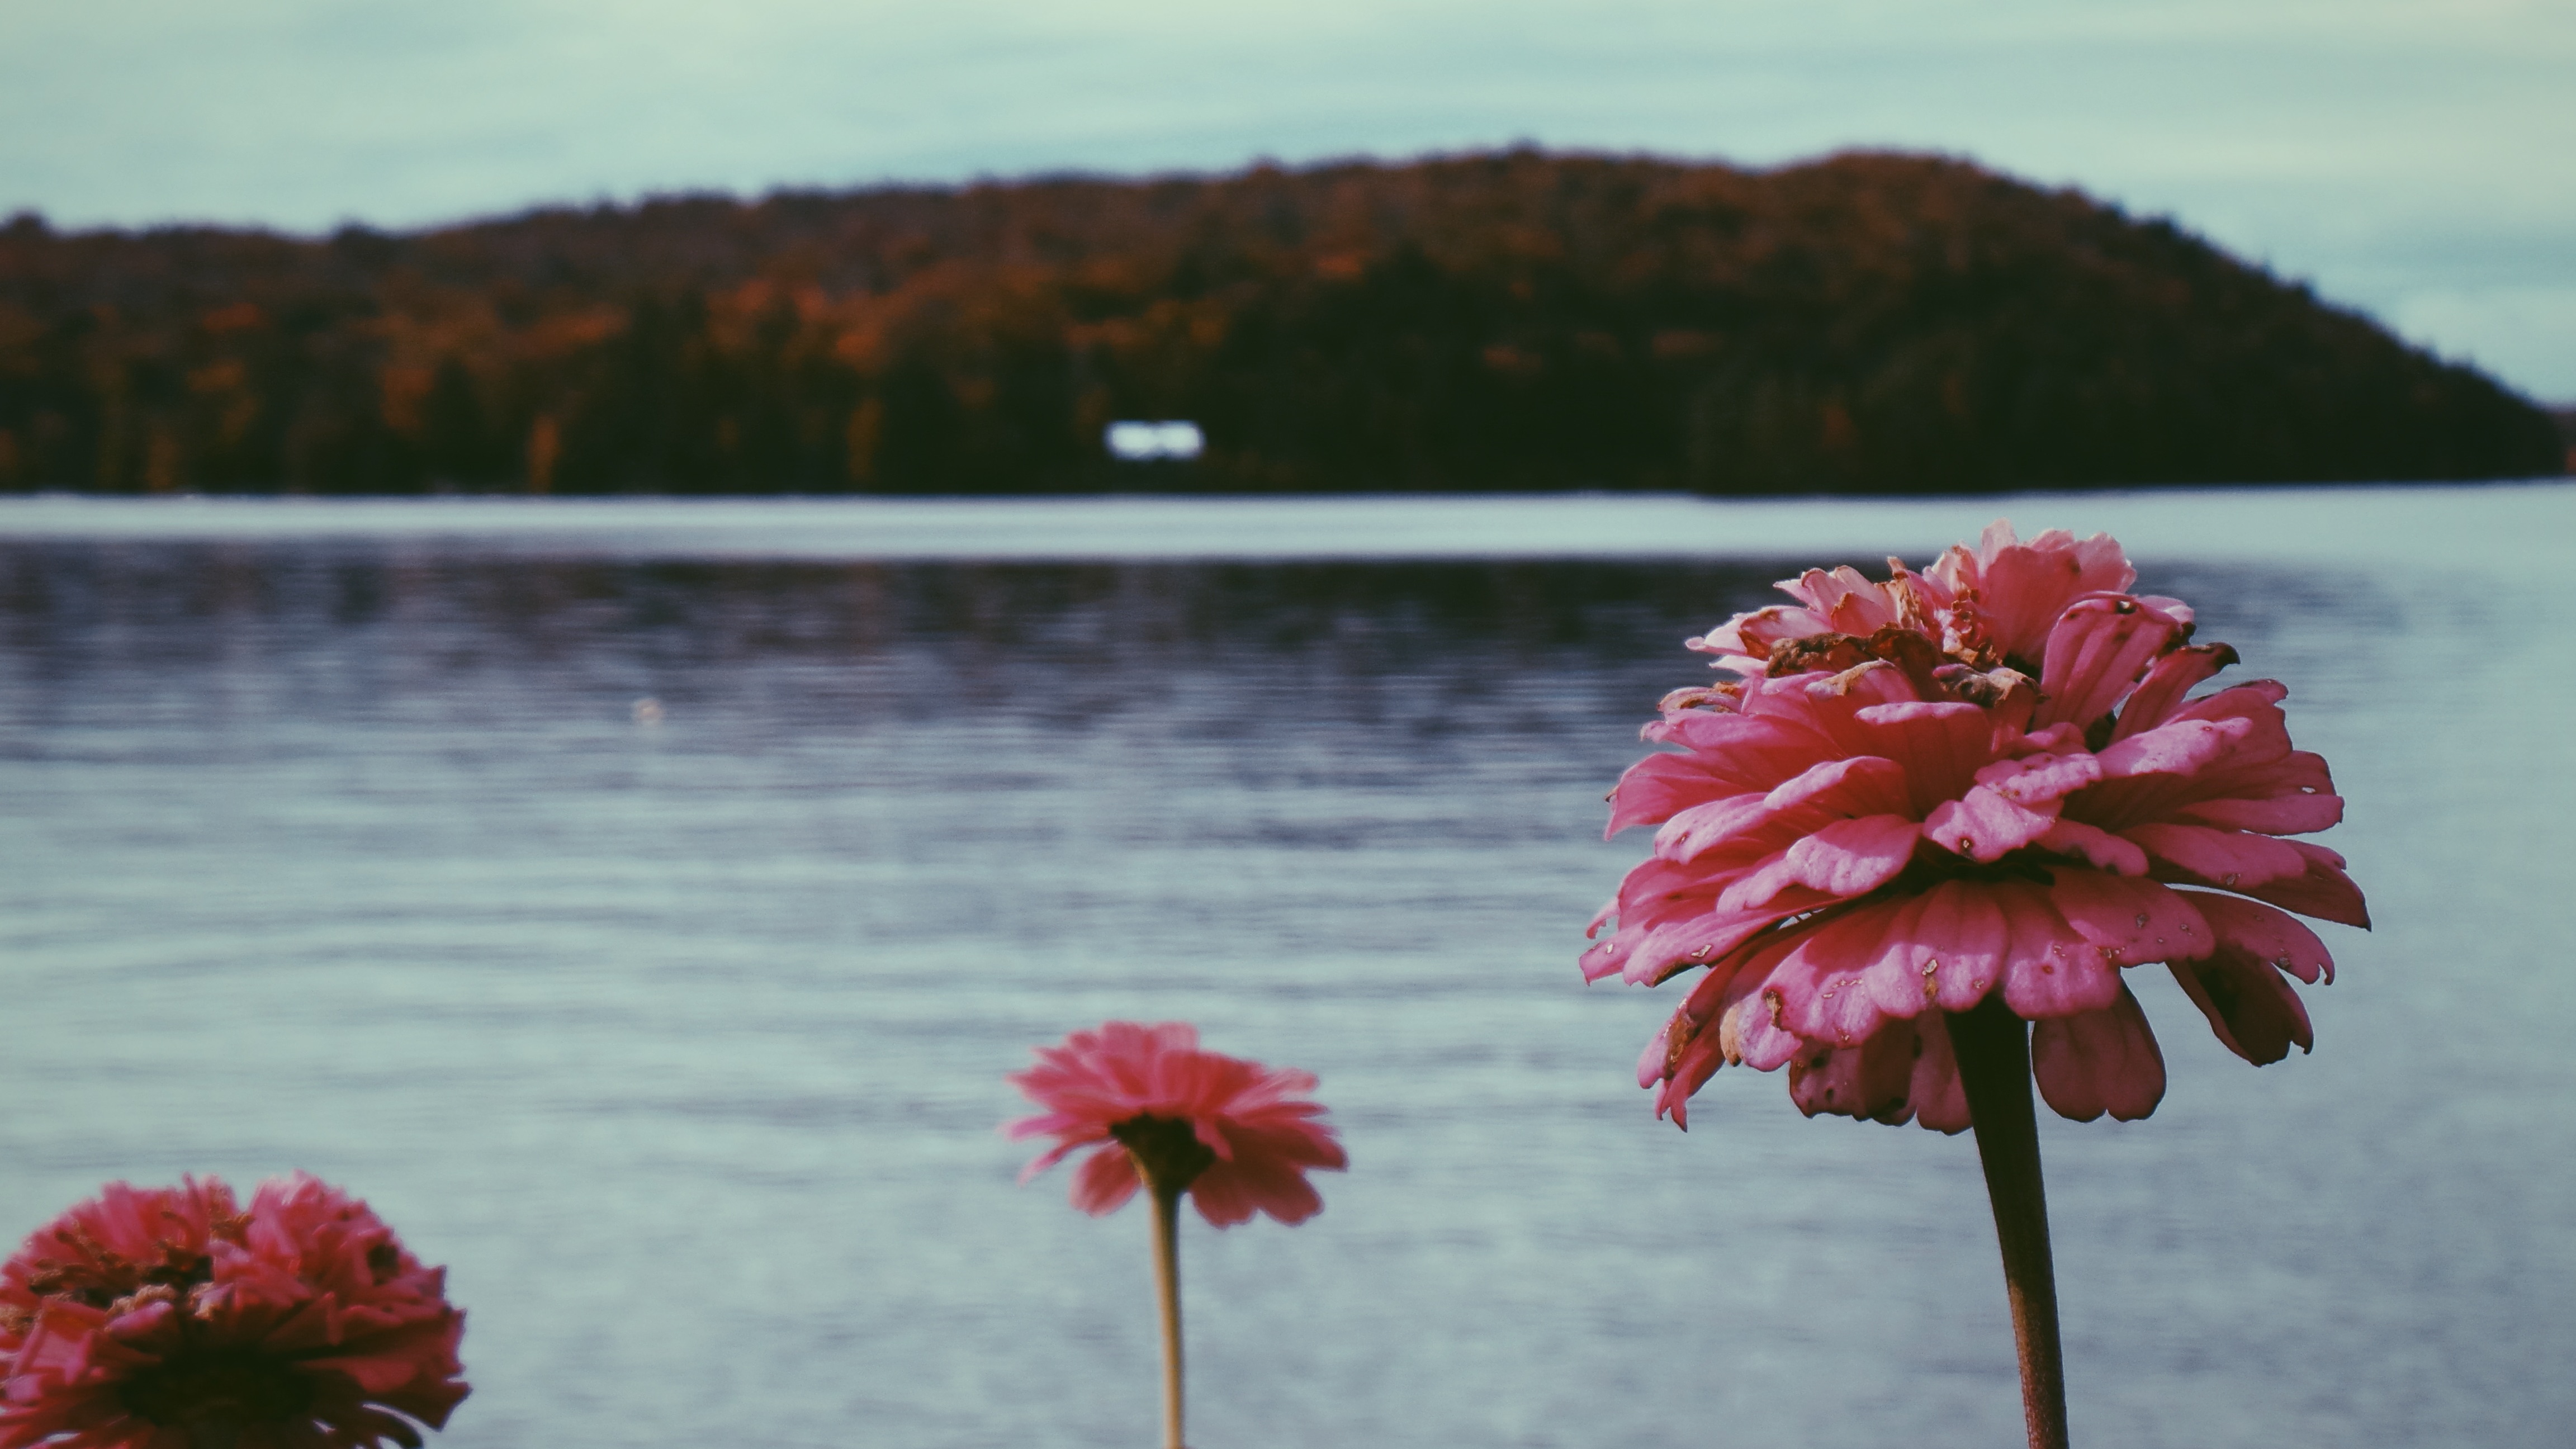
tree, nature, blossom, plant, leaf, flower, petal, reflection, red, autumn, botany, flora, season, flowering plant, land plant